Postage stamps and postal history of Montserrat

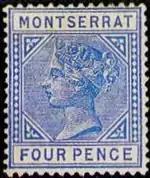
An 1880 stamp of Montserrat

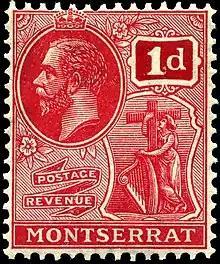
1929 stamp depicting the coat of arms of Montserrat

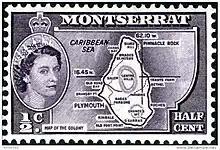
1958 stamp showing a map of the island

The first Montserrat stamps in 1876 were red 1d. and green 6d. stamps of Antigua overprinted with a line through Antigua and MONTSERRAT printed on it. The first Montserrat definitives were issued in 1880 bearing the effigy of Queen Victoria. These shared a common standardised design throughout the British Empire with the name of the colony above the Queen's head being the only deviation.